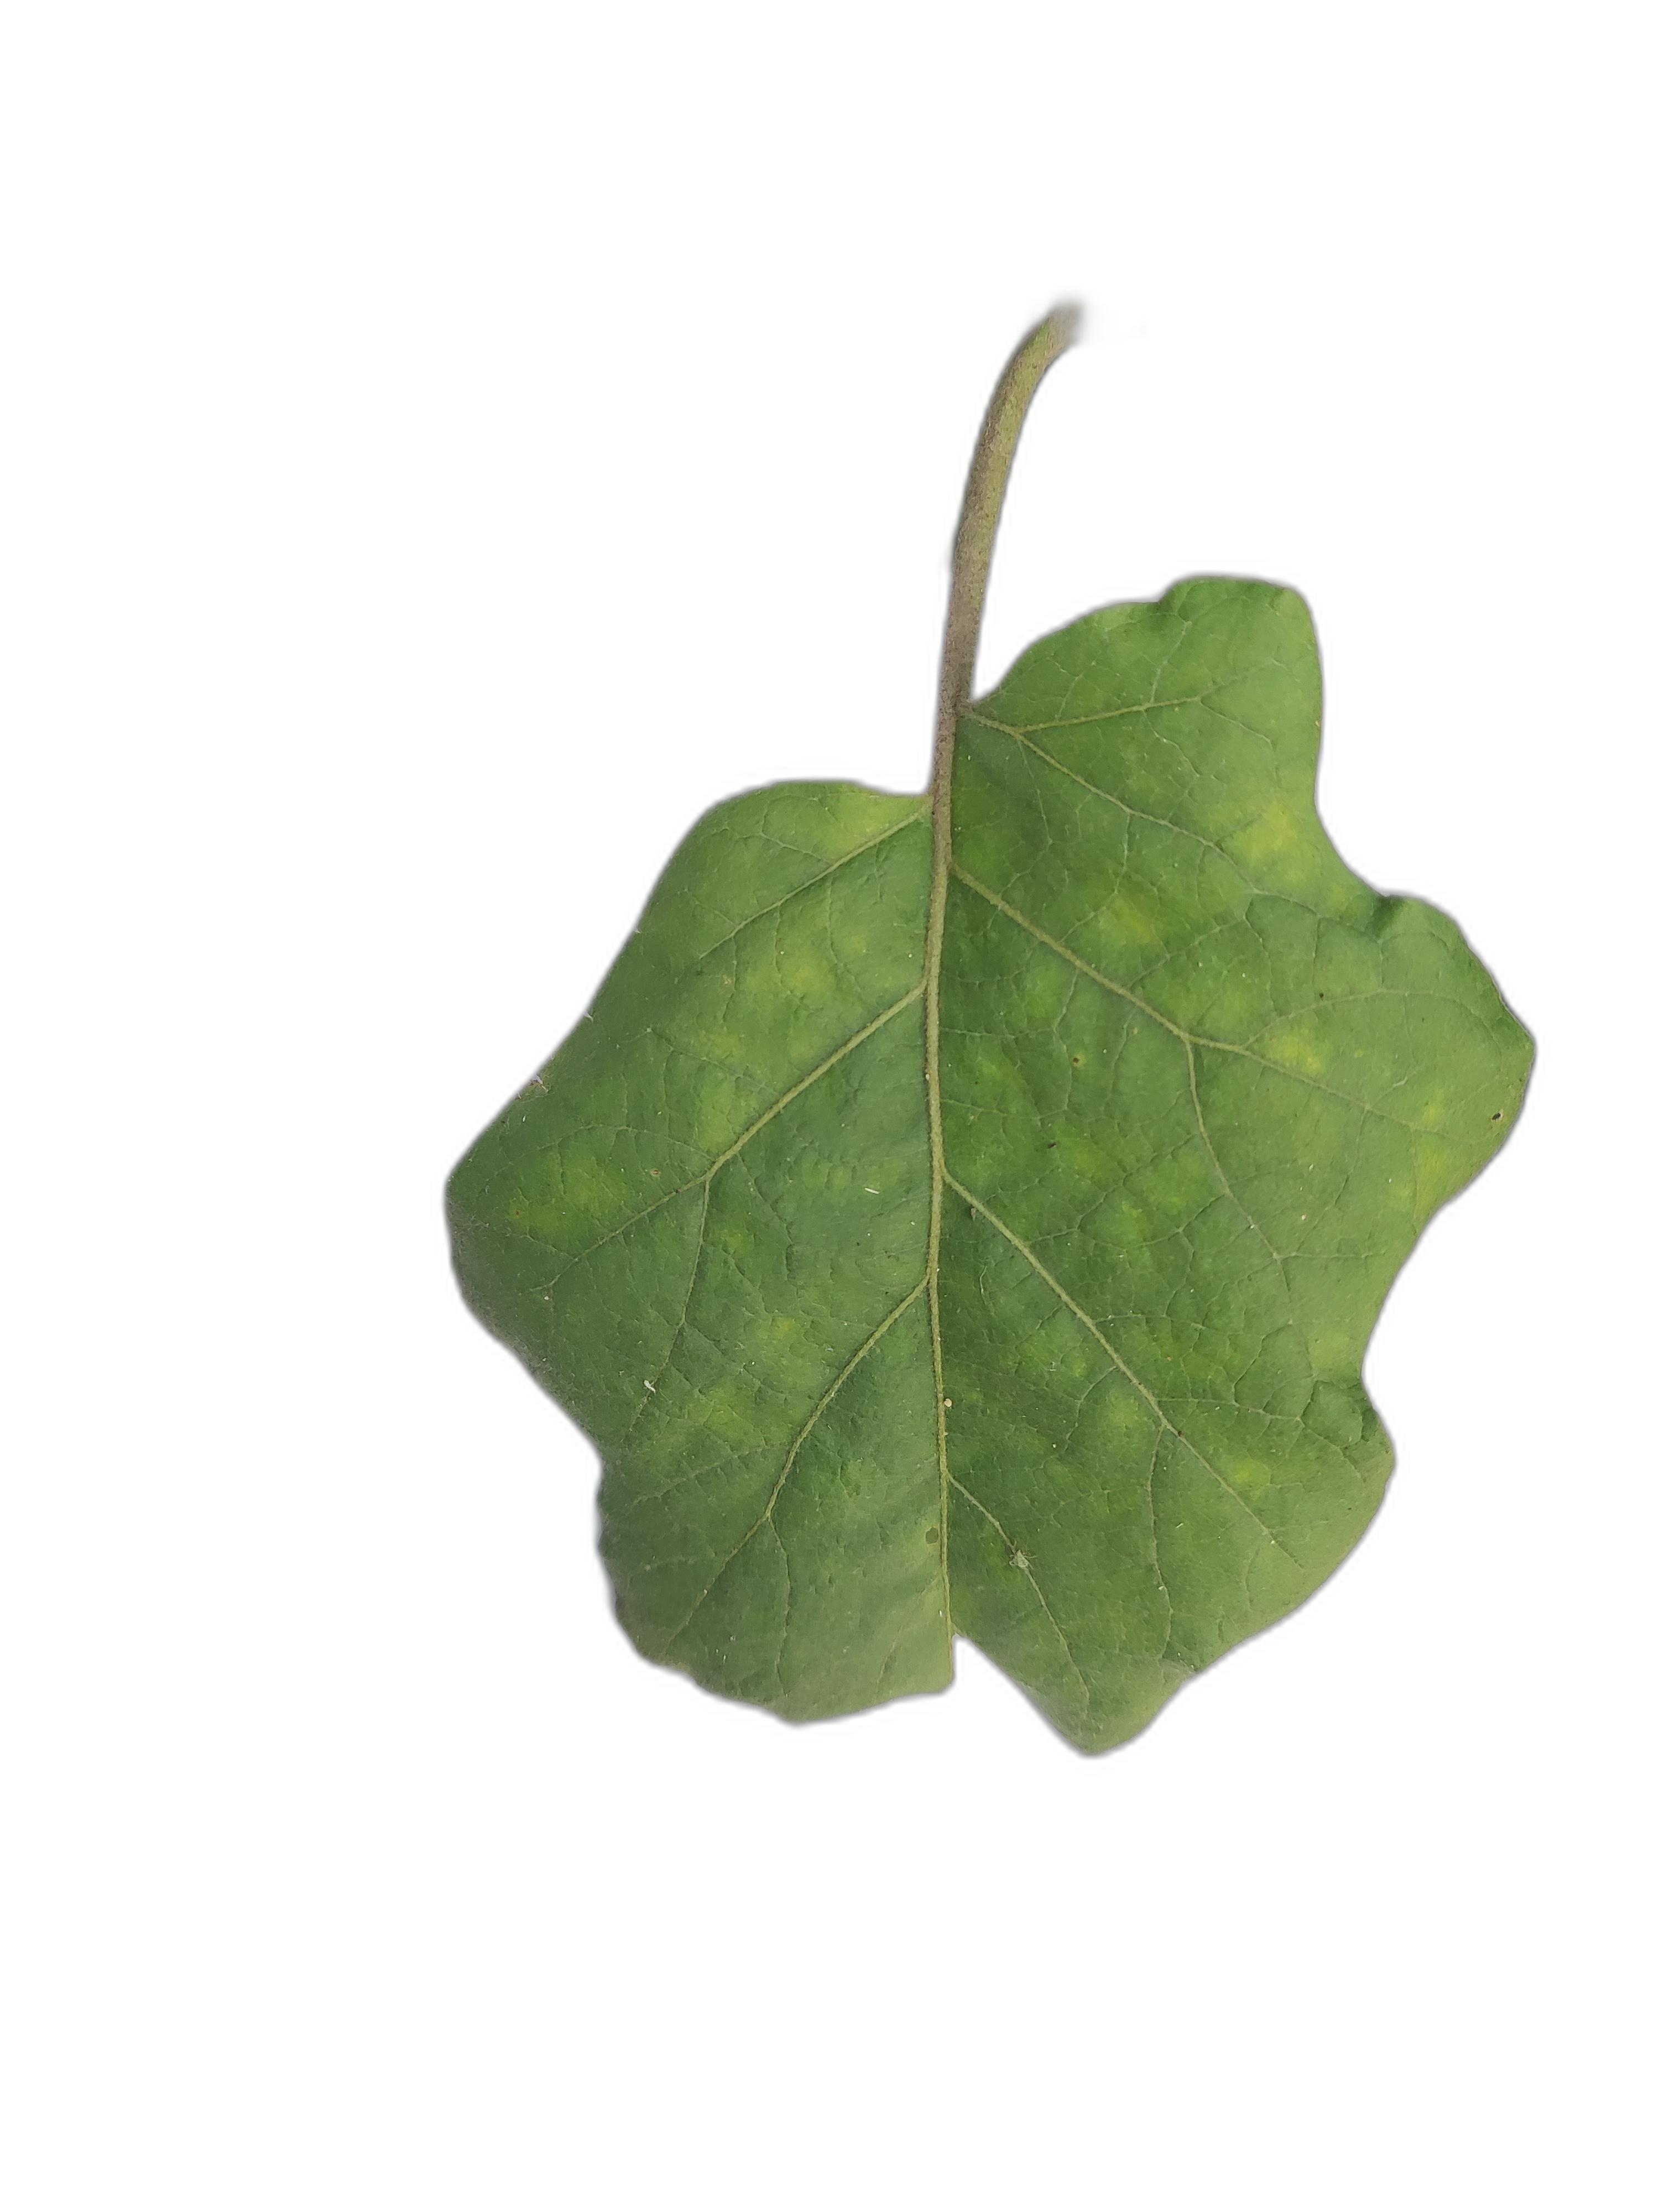
Label: Healthy Leaf